Rifle

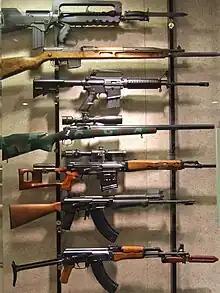
Common military rifles from the mid-to-late 20th century of various types and configurations, displayed at the National Firearms Museum in Virginia, United States. Top to bottom: FAMAS, vz. 52 rifle, CAR-15, M40, SVD rifle, RK 62, and Type 56.

A rifle is a long-barreled firearm designed for accurate shooting, distinguished by having a barrel cut with a helical or spiralling pattern of grooves (rifling). Most rifles are designed to be held with both hands and braced against the shoulder via a buttstock for stability. Rifles are used in warfare, law enforcement, hunting and target shooting sports.